Lean on Pete

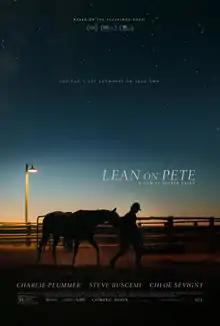
Theatrical release poster

Lean on Pete is a 2017 coming-of-age drama film written and directed by Andrew Haigh, based on the novel of the same name by Willy Vlautin. It stars Charlie Plummer, Chloë Sevigny, Travis Fimmel and Steve Buscemi, and follows a 15-year-old boy in the American Northwest, who begins to work at a stable and befriends a racehorse.